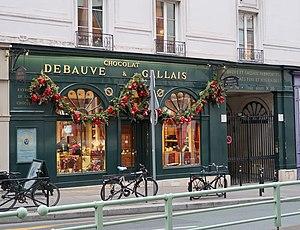
Debauve &amp
Debauve & Gallais, est une entreprise chocolatière française, fondée par Sulpice Debauve en 1800. L'entreprise est renommée lorsque Sulpice Debauve est rejoint par son neveu, Jean Baptiste Auguste Gallais en 1823. Après avoir été le fournisseur de Napoléon Iᵉʳ, l'entreprise se voit décerner en 1819 le titre de fournisseur attitré de la cour de France, et sera le fournisseur officiel en chocolats des rois Louis XVIII, Charles X et Louis-Philippe.